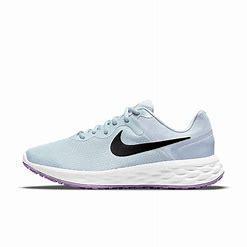
Brand: Nike
Model: Revolution 6 Next Nature